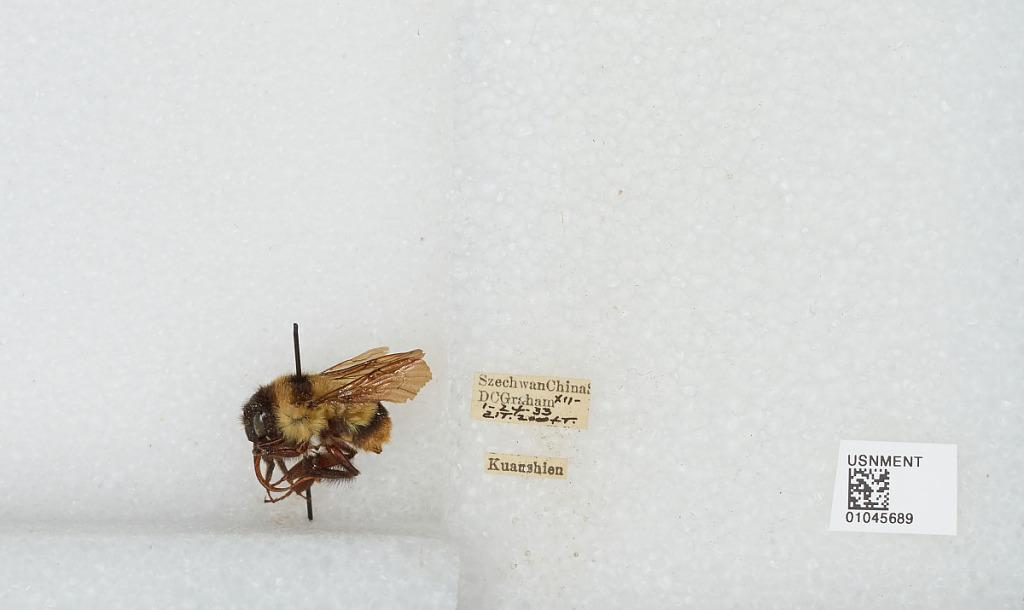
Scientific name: Bombus sp.
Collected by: D. Graham
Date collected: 1933-12-1
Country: China
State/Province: Sichuan
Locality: Kuanshien
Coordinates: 31.0003, 103.618